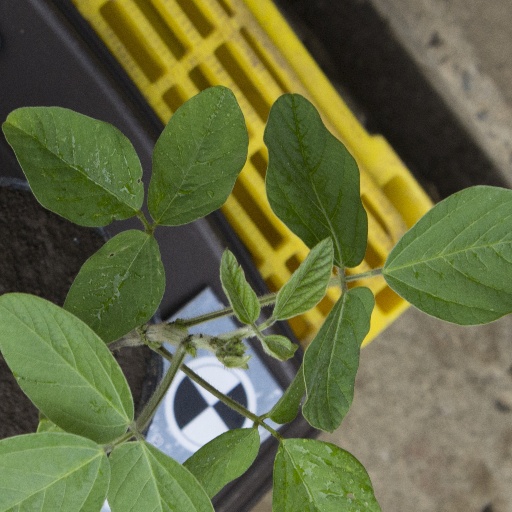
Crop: soybean